"Weird Al" Yankovic

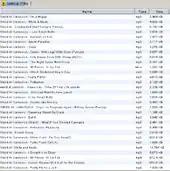
A screenshot of LimeWire PRO, showing a large number of parodies misattributed to Yankovic, as well as numerous misspellings of his surname

Yankovic often describes his live concert performances as "a rock and comedy multimedia extravaganza" with an audience that "ranges from toddlers to geriatrics". Apart from Yankovic and his band performing his classic and contemporary hits, staples of Yankovic's live performances include a medley of parodies, many costume changes between songs, and a video screen on which various clips are played during the costume changes. A concert from Yankovic's 1999 tour, "Touring with Scissors", for the "Running with Scissors" album was released on VHS in 1999 and on DVD in 2000. Titled ""Weird Al" Yankovic Live!", the concert was recorded at the Marin County Civic Center in San Rafael, California, on October 2, 1999. For legal reasons, video clips (apart from those for Yankovic's own music videos) could not be shown for the home release, and unreleased parodies were removed from the parody medley for the performance.